Forum (Roman)

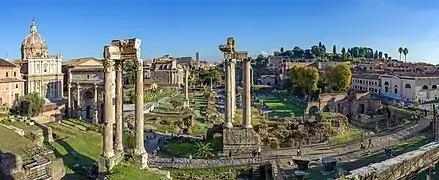
The Roman Forum in Rome, Italy

Every municipality had a forum. Fora were the first of any civitas synoecized whether Latin, Italic, Etruscan, Greek, Celtic, or other. The first forums were sited between independent villages in the period, known only through archaeology. After the rise of the Roman Republic, the most noted forum of the Roman worldthe Roman Forum in Rome itselfserved as a model of new construction. By the time of the late Republic, expansions refurbishing the forums of the city had inspired Pompey Magnus to create the Theatre of Pompey in 55 BC. His theatre included a massive forum behind the theatre arcades known as the Portico of Pompey. The structure was the forebear of Julius Caesar's forum and others to follow.